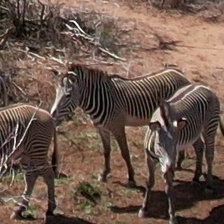
Pose orientation: left